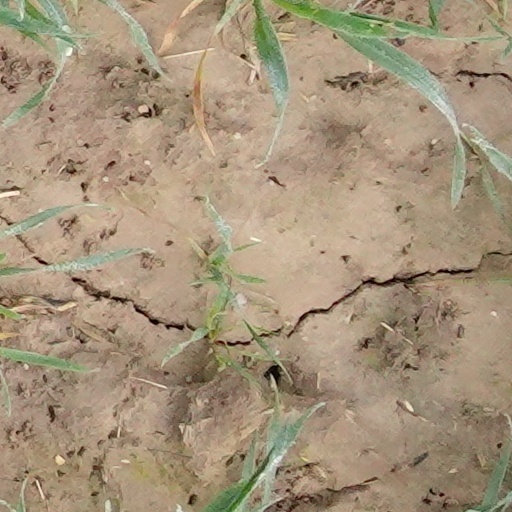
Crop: wheat